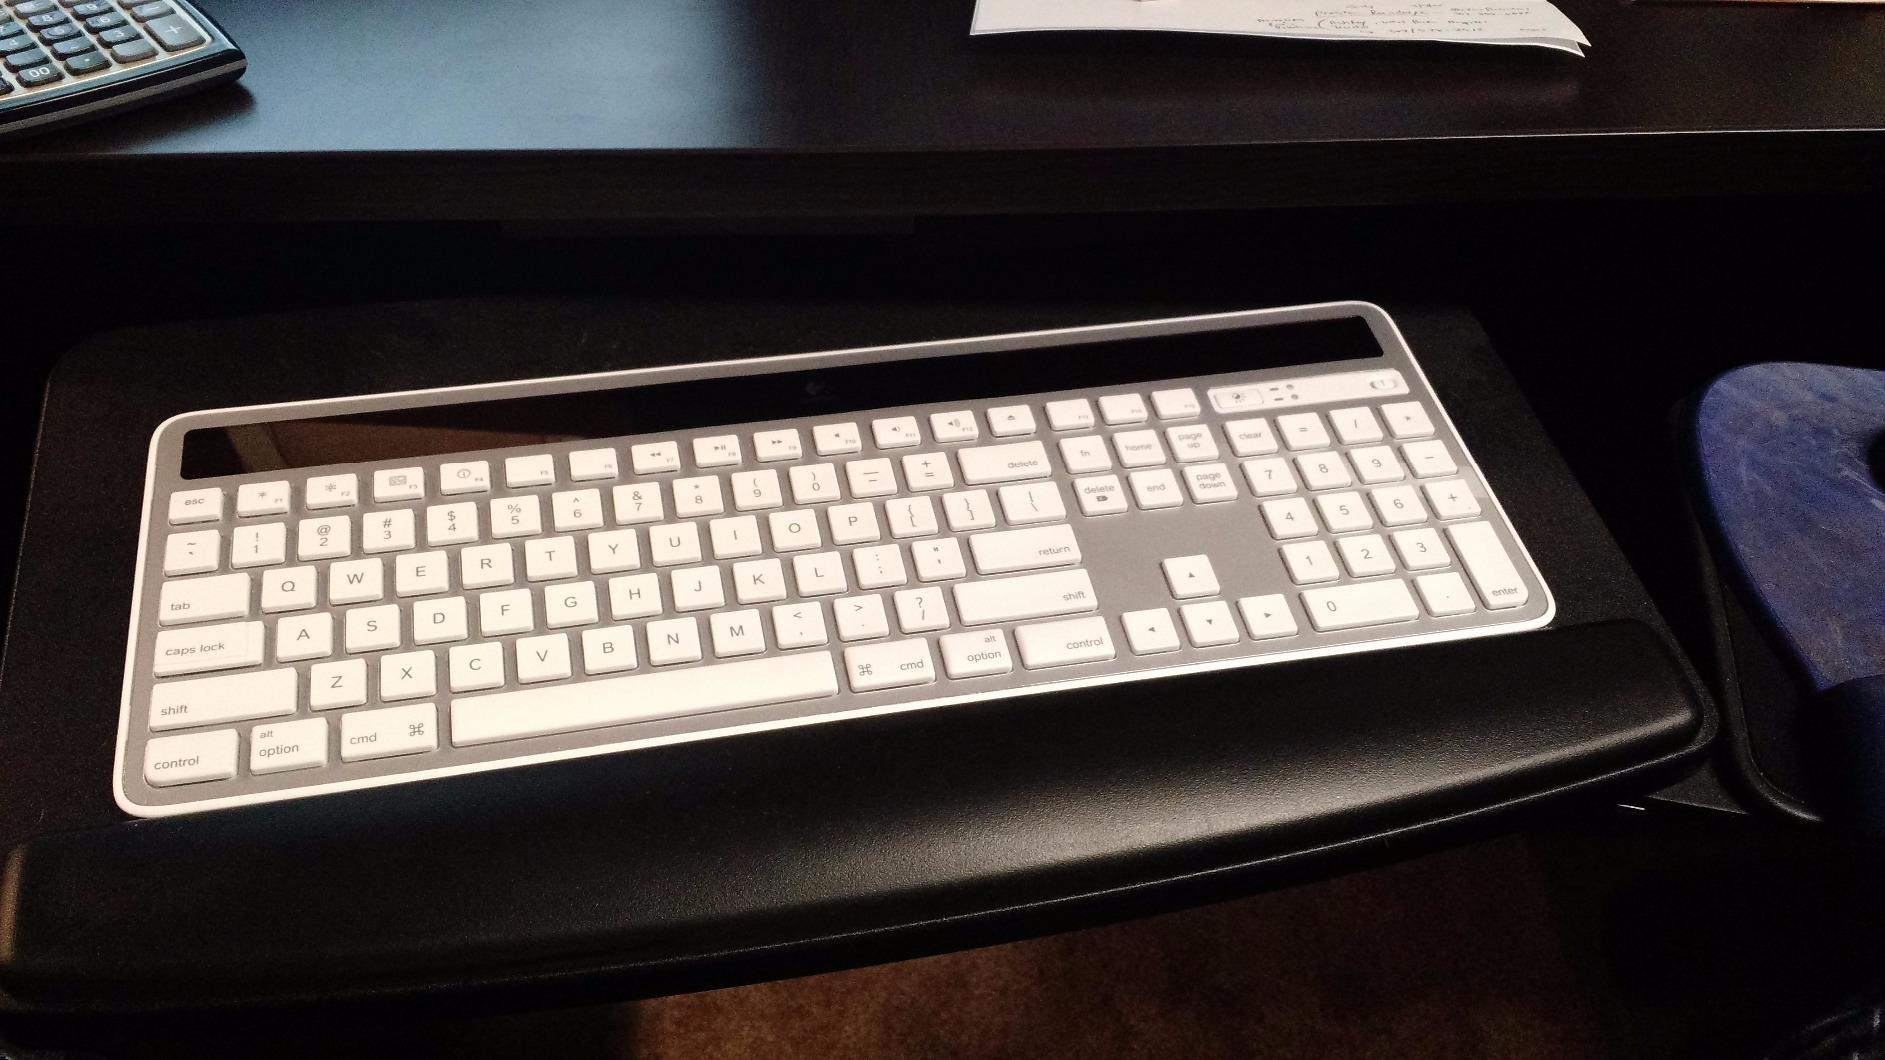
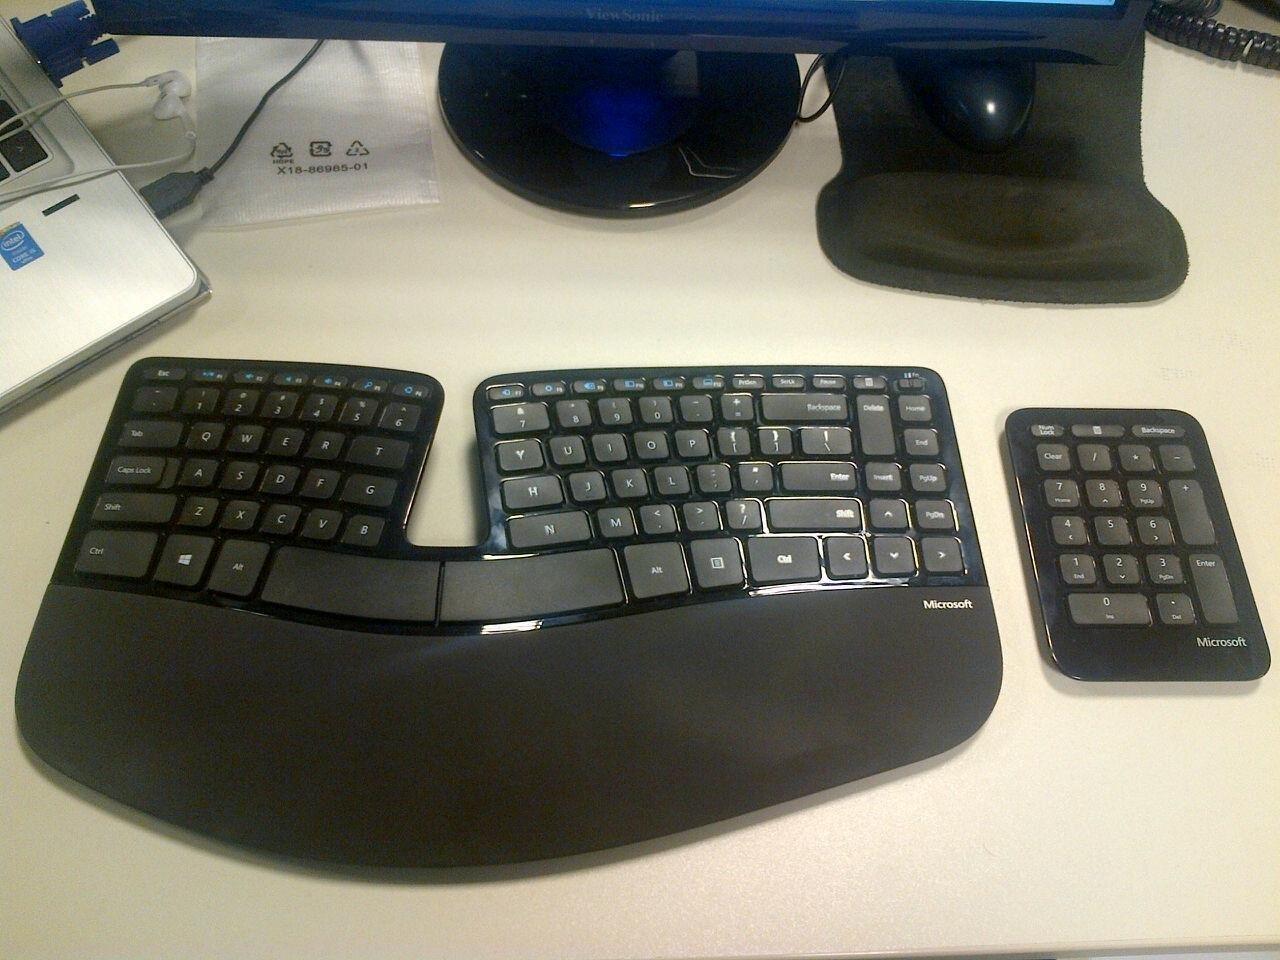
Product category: keyboard
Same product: no